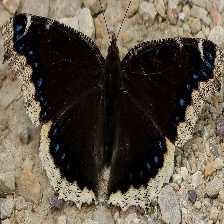
Species: MOURNING CLOAK
Butterfly family (ImageNet category): admiral